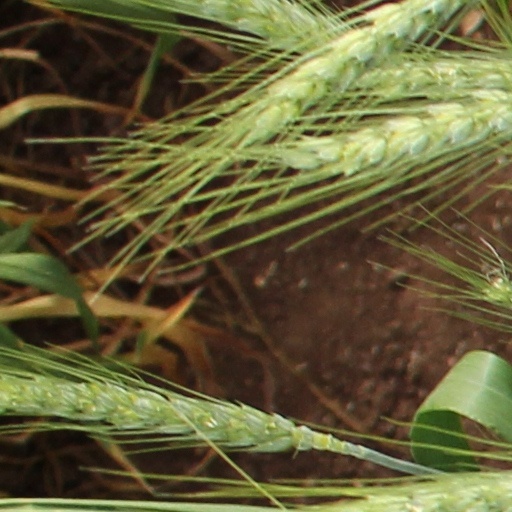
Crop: wheat